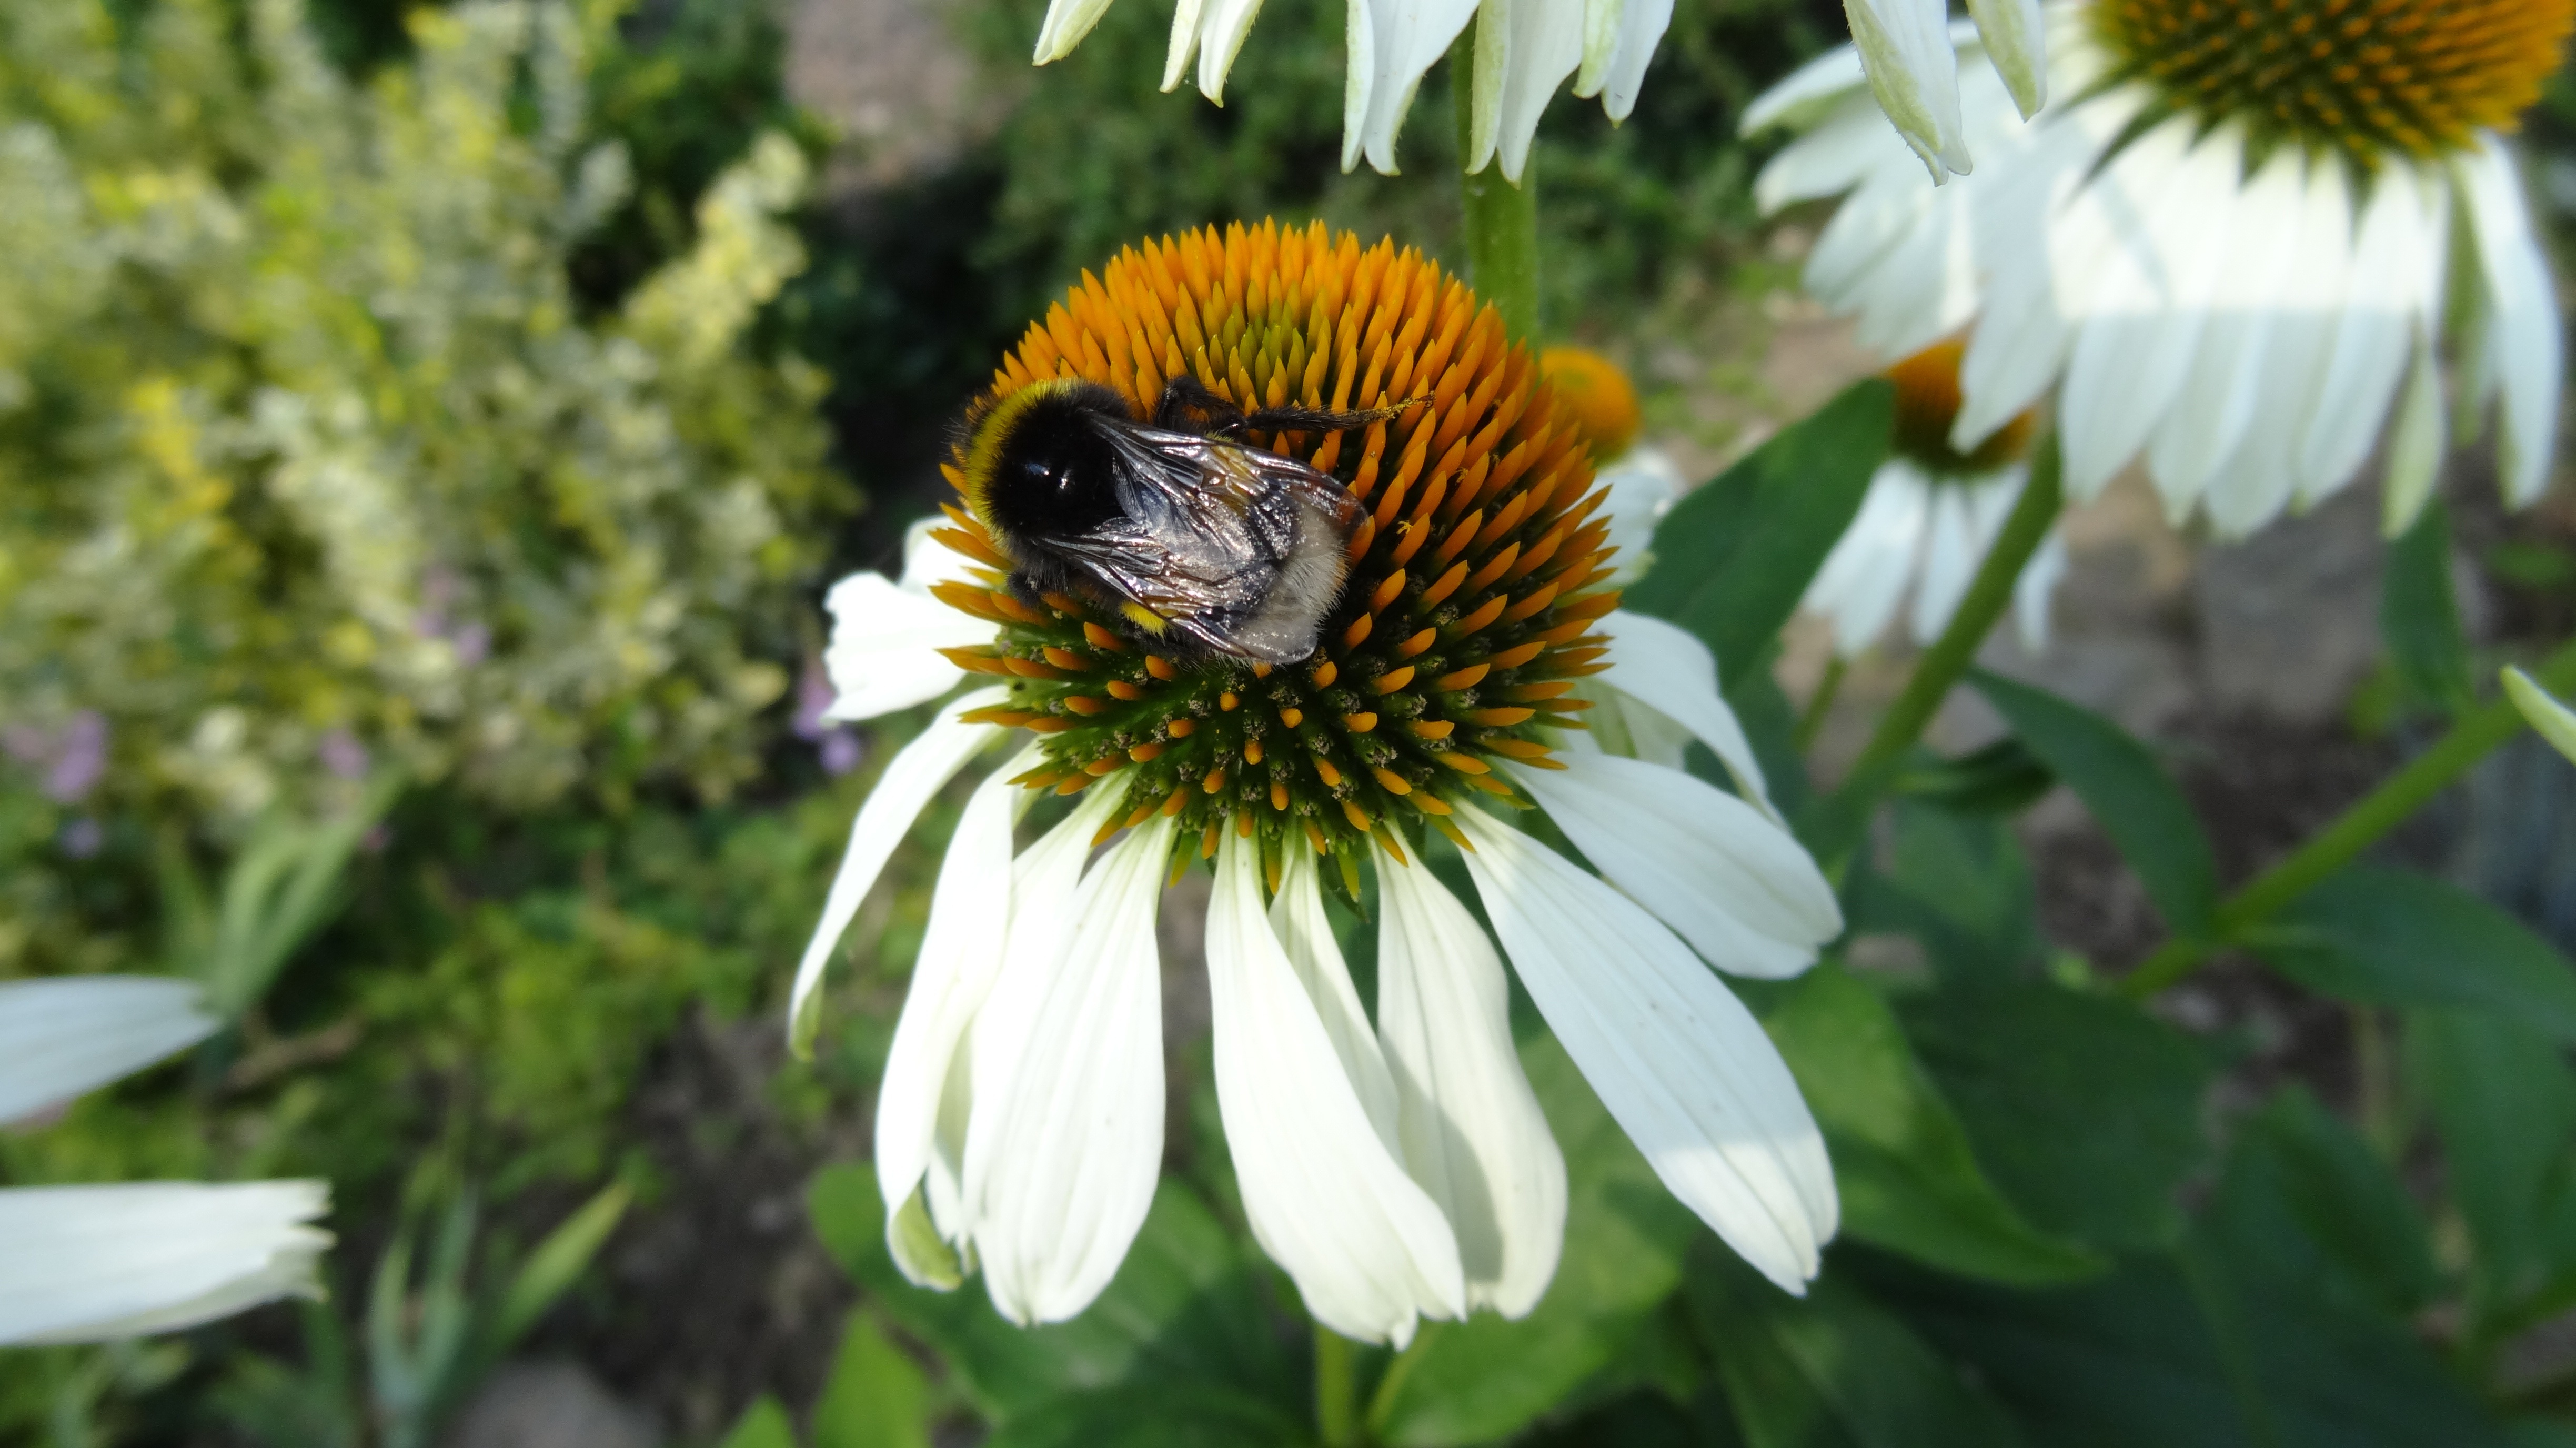
nature, blossom, plant, flower, bloom, insect, botany, close, flora, fauna, invertebrate, wildflower, bee, coneflower, bumblebee, hummel, nectar, macro photography, flowering plant, honey bee, daisy family, land plant, membrane winged insect